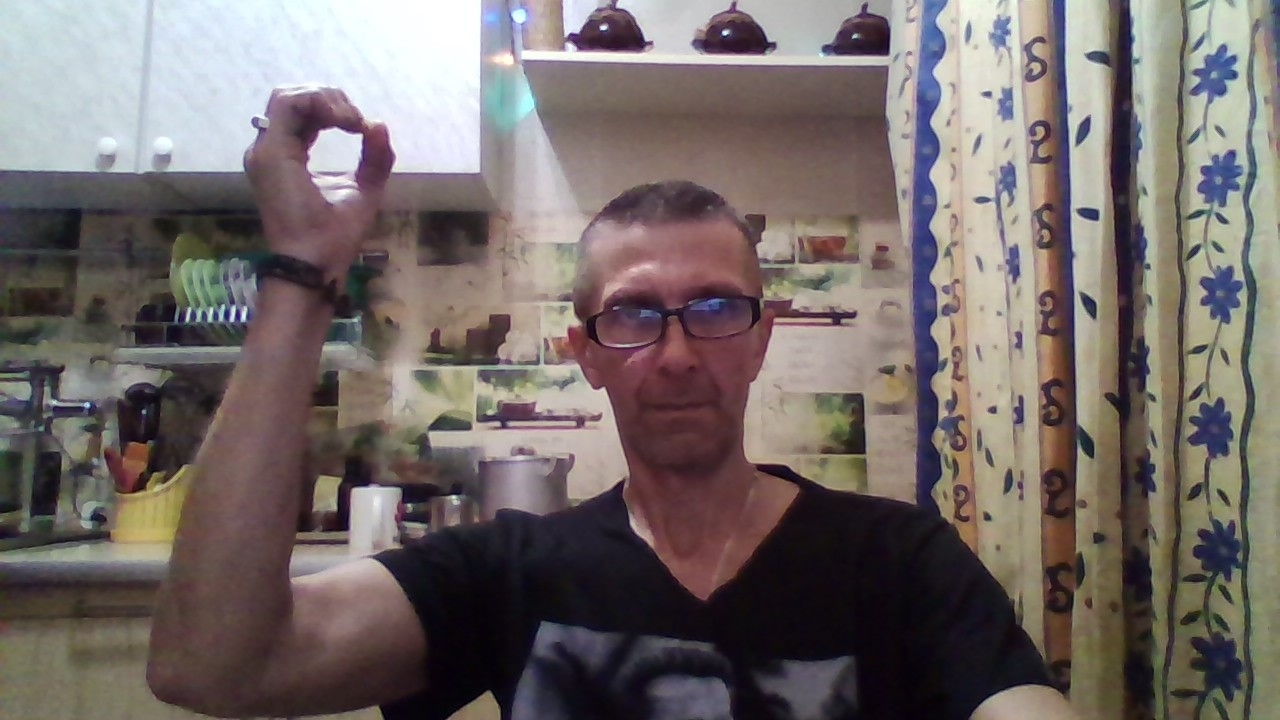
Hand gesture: grip